Zama Station

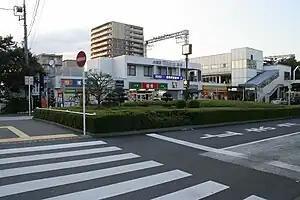
East Exit of Zama Station

is a passenger railway station located in the city of Zama, Kanagawa, Japan, and operated by the private railway operator Odakyu Electric Railway.